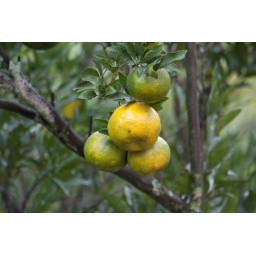
A clump of oranges on one of the several orange trees in the garden.